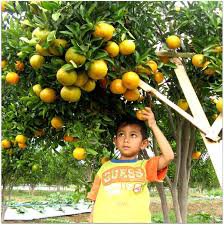
Label: Orange